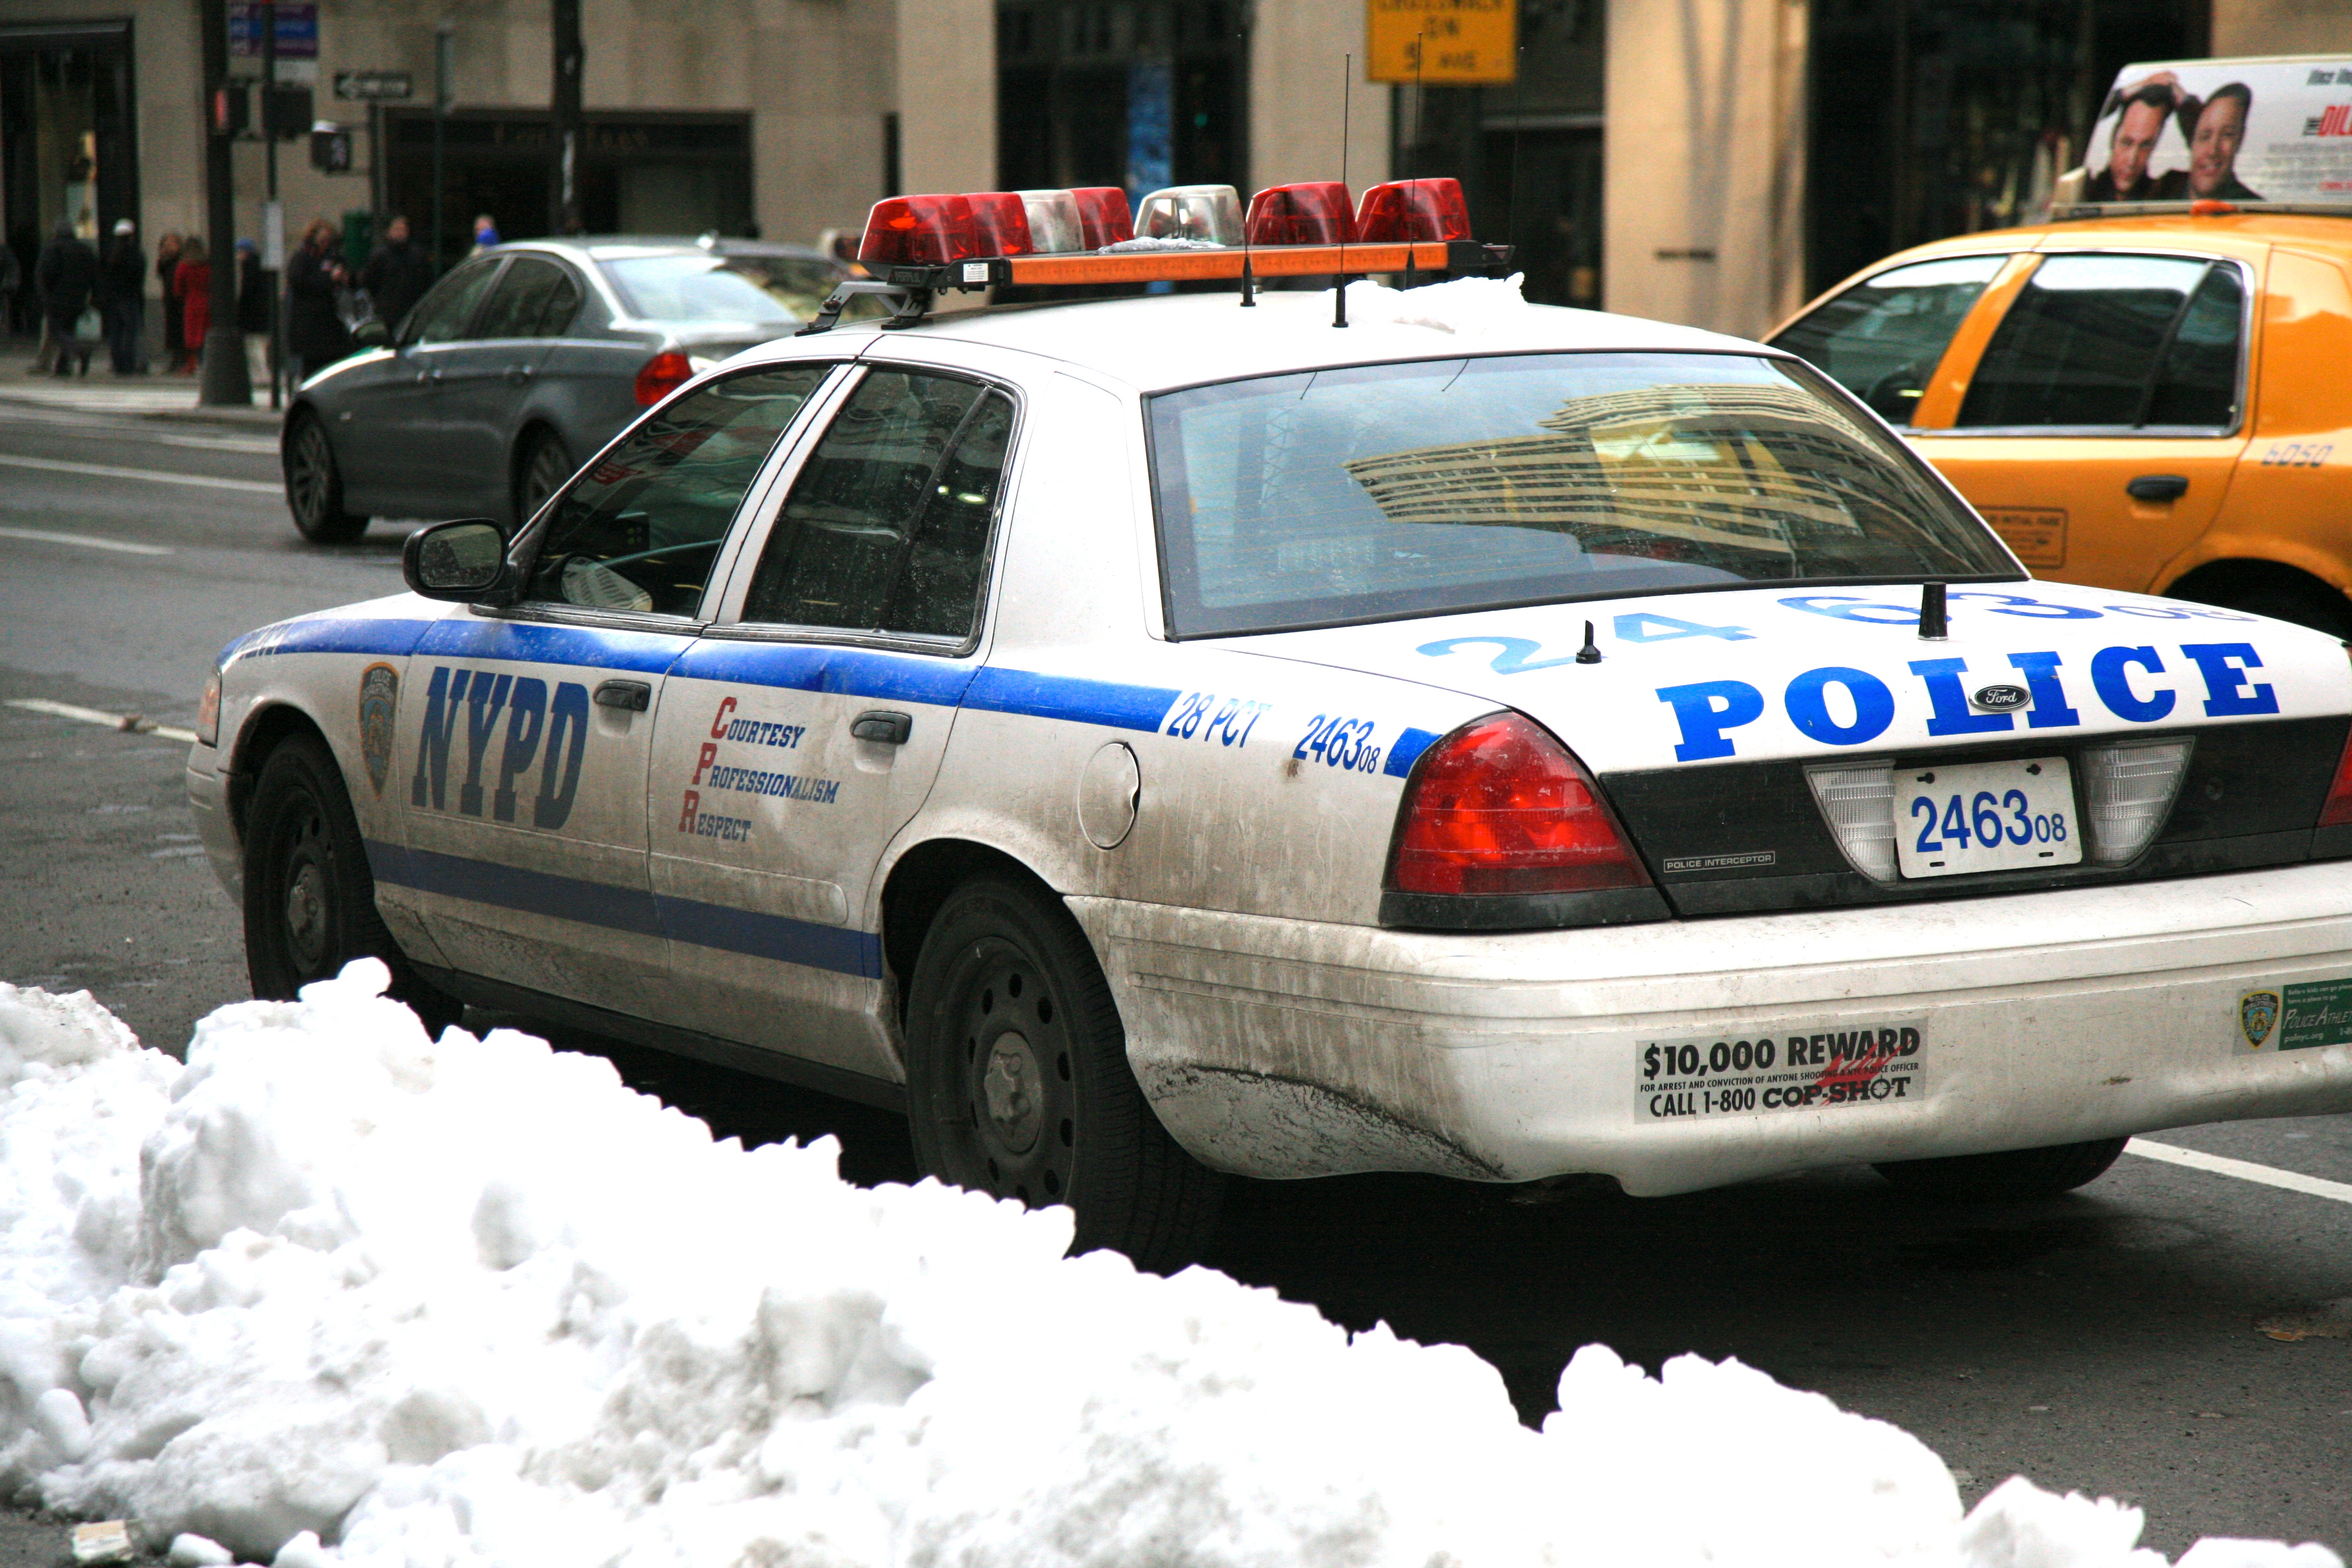
person, car, manhattan, taxi, vehicle, nyc, newyork, newyorkcity, sedan, ny, police, 5thavenue, midtown, nypd, midtowneast, fifthavenue, law enforcement, midtownnewyork, police car, land vehicle, automobile make, compact car, luxury vehicle, ford crown victoria, ford crown victoria police interceptor